I Accuse

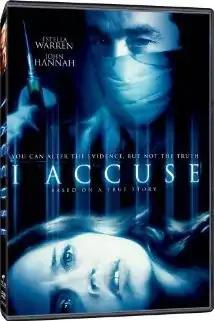
DVD cover

I Accuse is a 2003 drama film directed by John Ketcham. It is based on the case of John Schneeberger, a Canadian doctor convicted of using drugs to rape two patients.